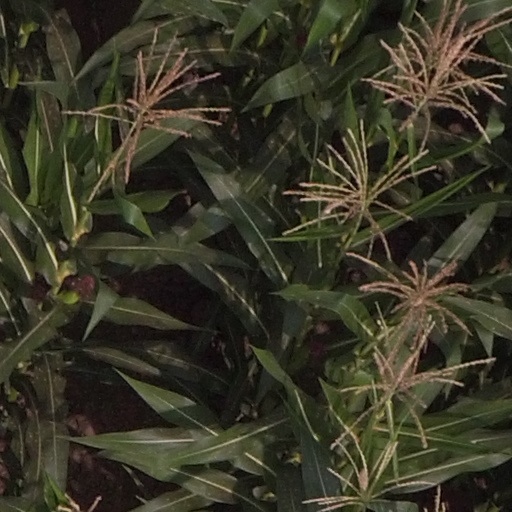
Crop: maize; corn